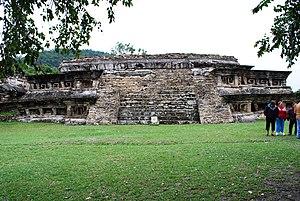
El Tajín est un site archéologique précolombien où sont situées les ruines de l'une des villes les plus importantes de la Mésoamérique de la période classique.